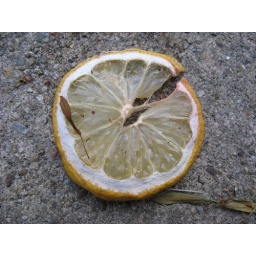
just staring up at me from the sidewalk near my house